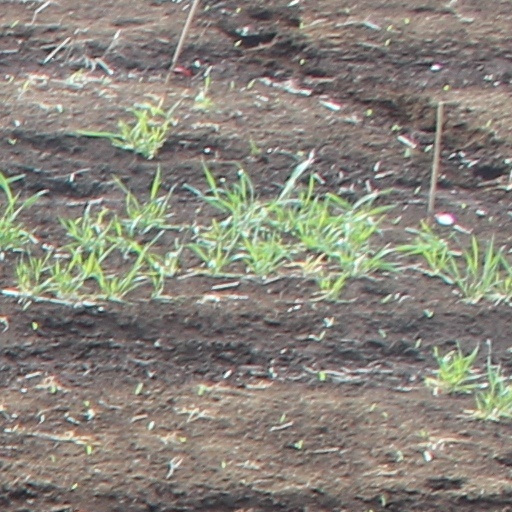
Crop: wheat